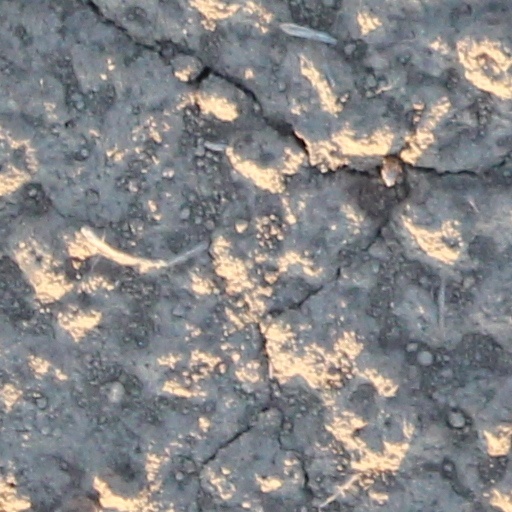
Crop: wheat